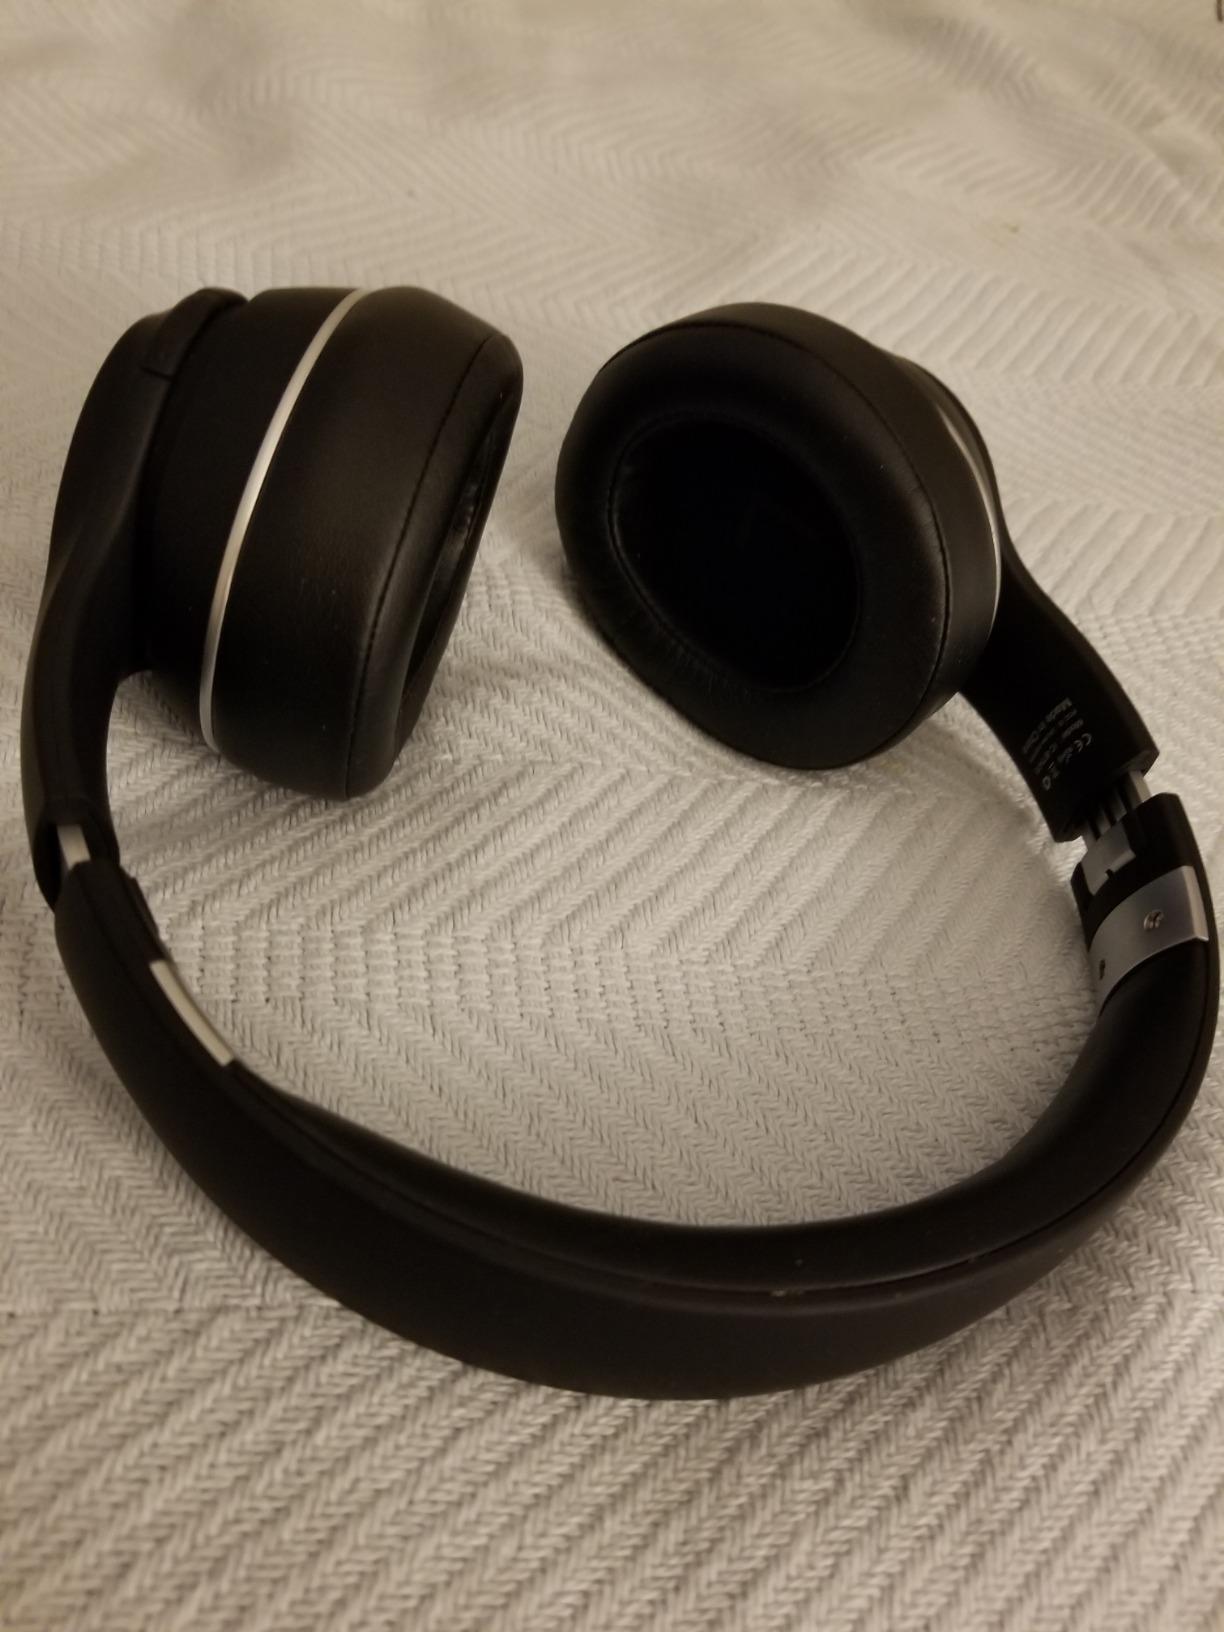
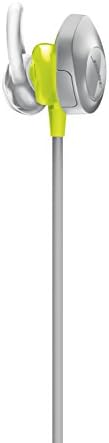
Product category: headphones
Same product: no